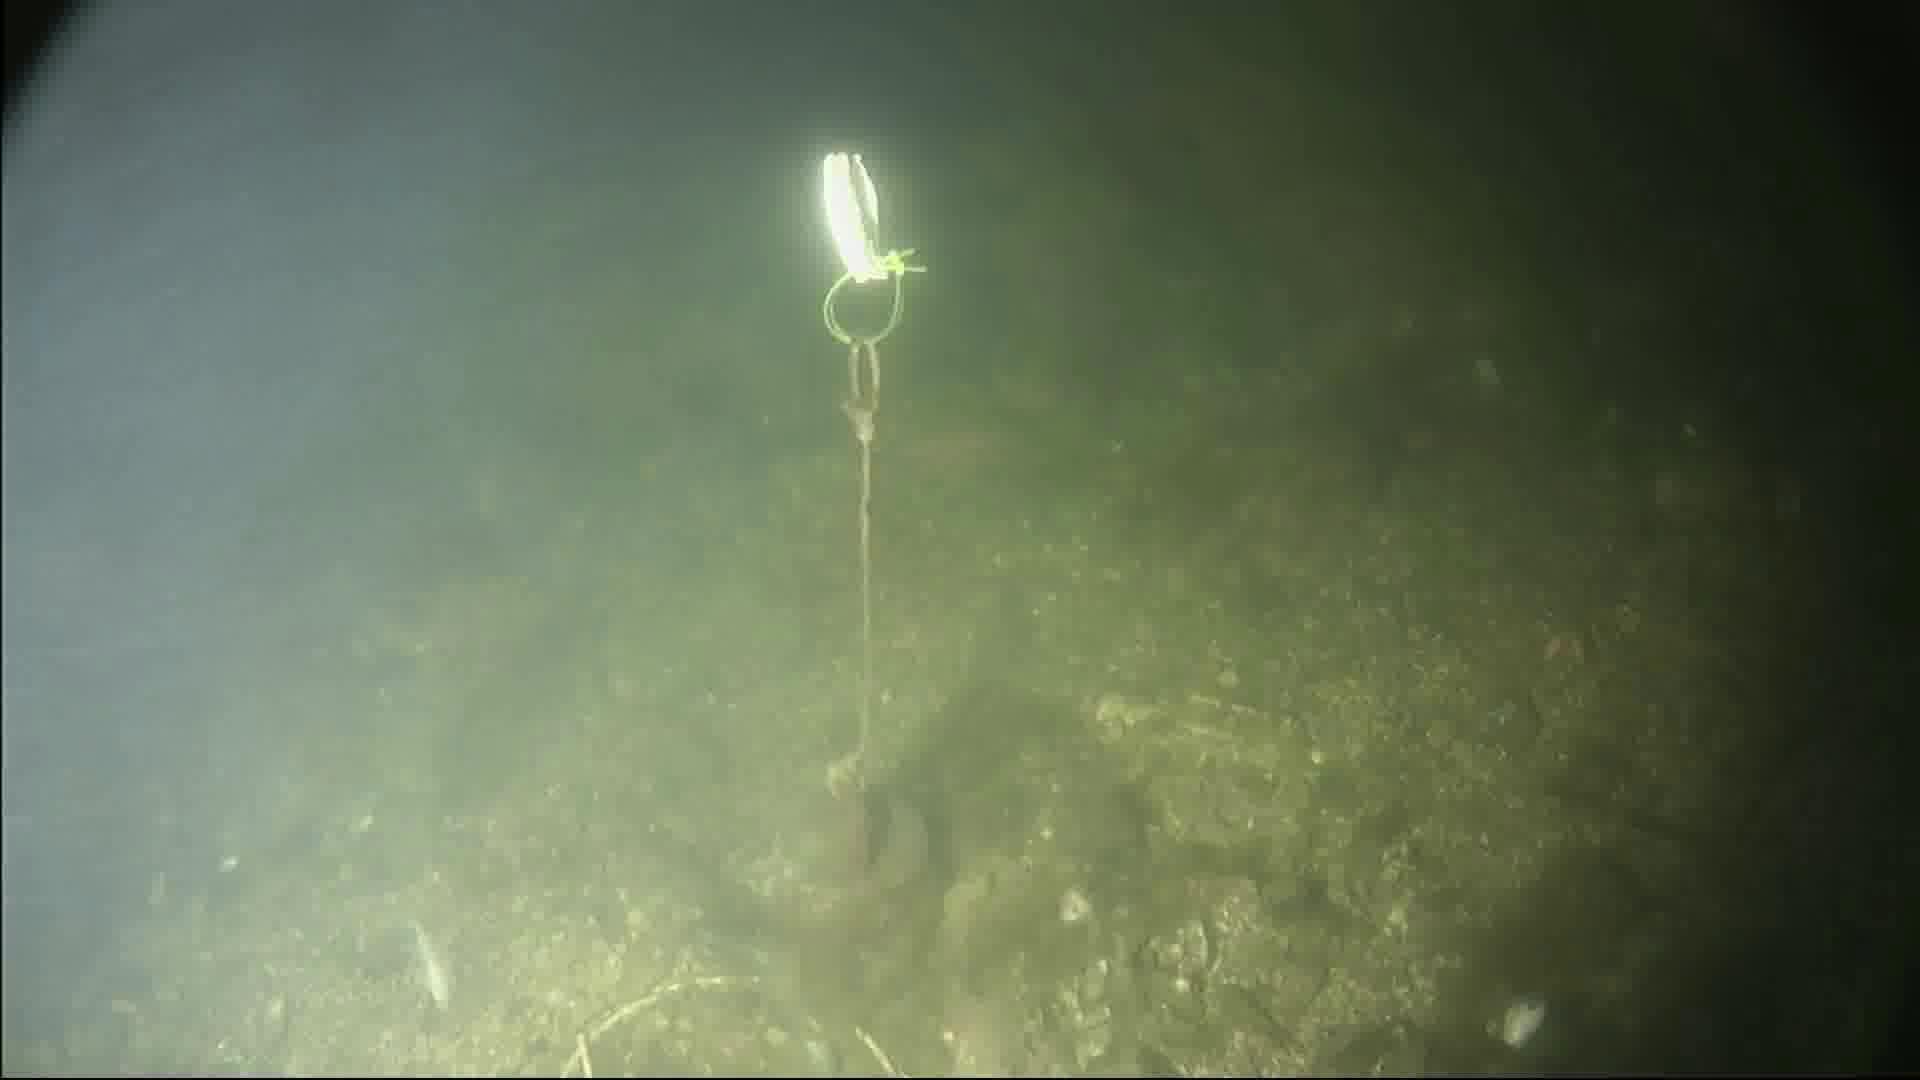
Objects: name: small_fish